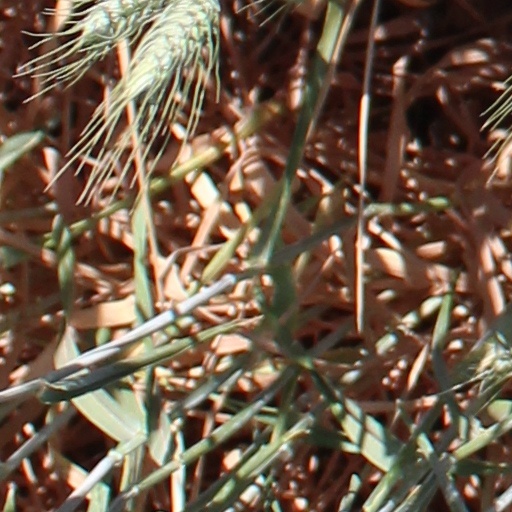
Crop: wheat